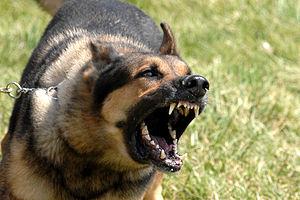
Un comportementaliste est un professionnel qui conseille les propriétaires d'animaux familiers. Son action vise à rétablir la relation perturbée entre une personne ou une famille et son animal de compagnie, de loisir, de travail. Cette profession est principalement exercée à titre libéral.
L'aboiement est une vocalisation émise par les chiens et, dans une moindre mesure, par les loups et d'autres canidés. La transcription en onomatopée est fréquemment ouaf ouaf' ' en français.